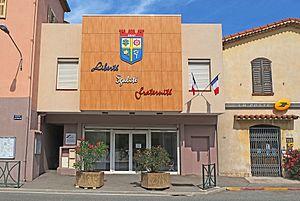
La mairie de Drap
Drap est une commune française située dans le département des Alpes-Maritimes en région Provence-Alpes-Côte d'Azur.